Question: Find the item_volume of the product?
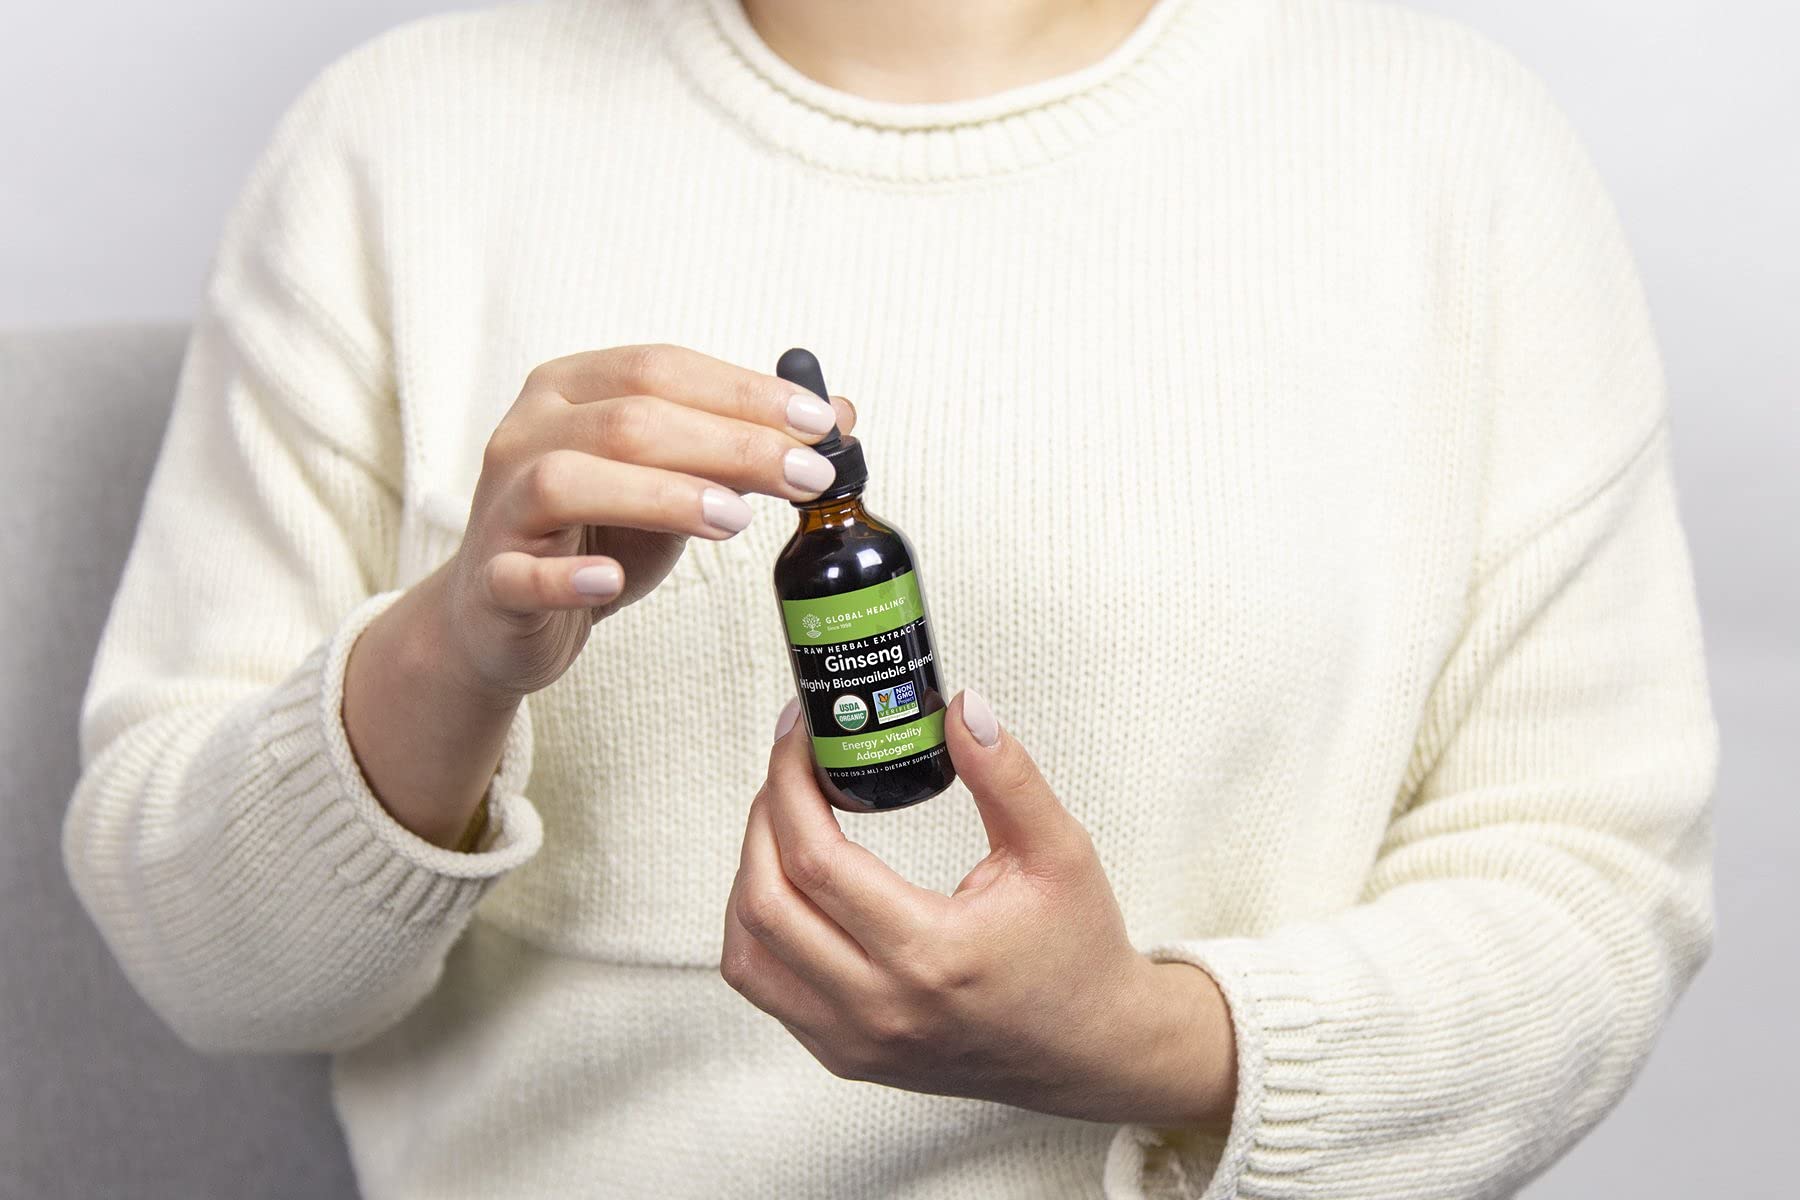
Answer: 1.0 fluid ounce